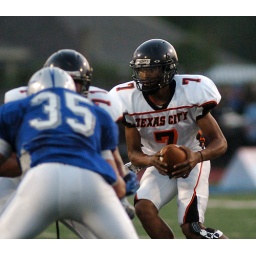
Texas City QB (7) Derrick Bernard keeps the ball and heads up field in the first half against Friendswood Friday.